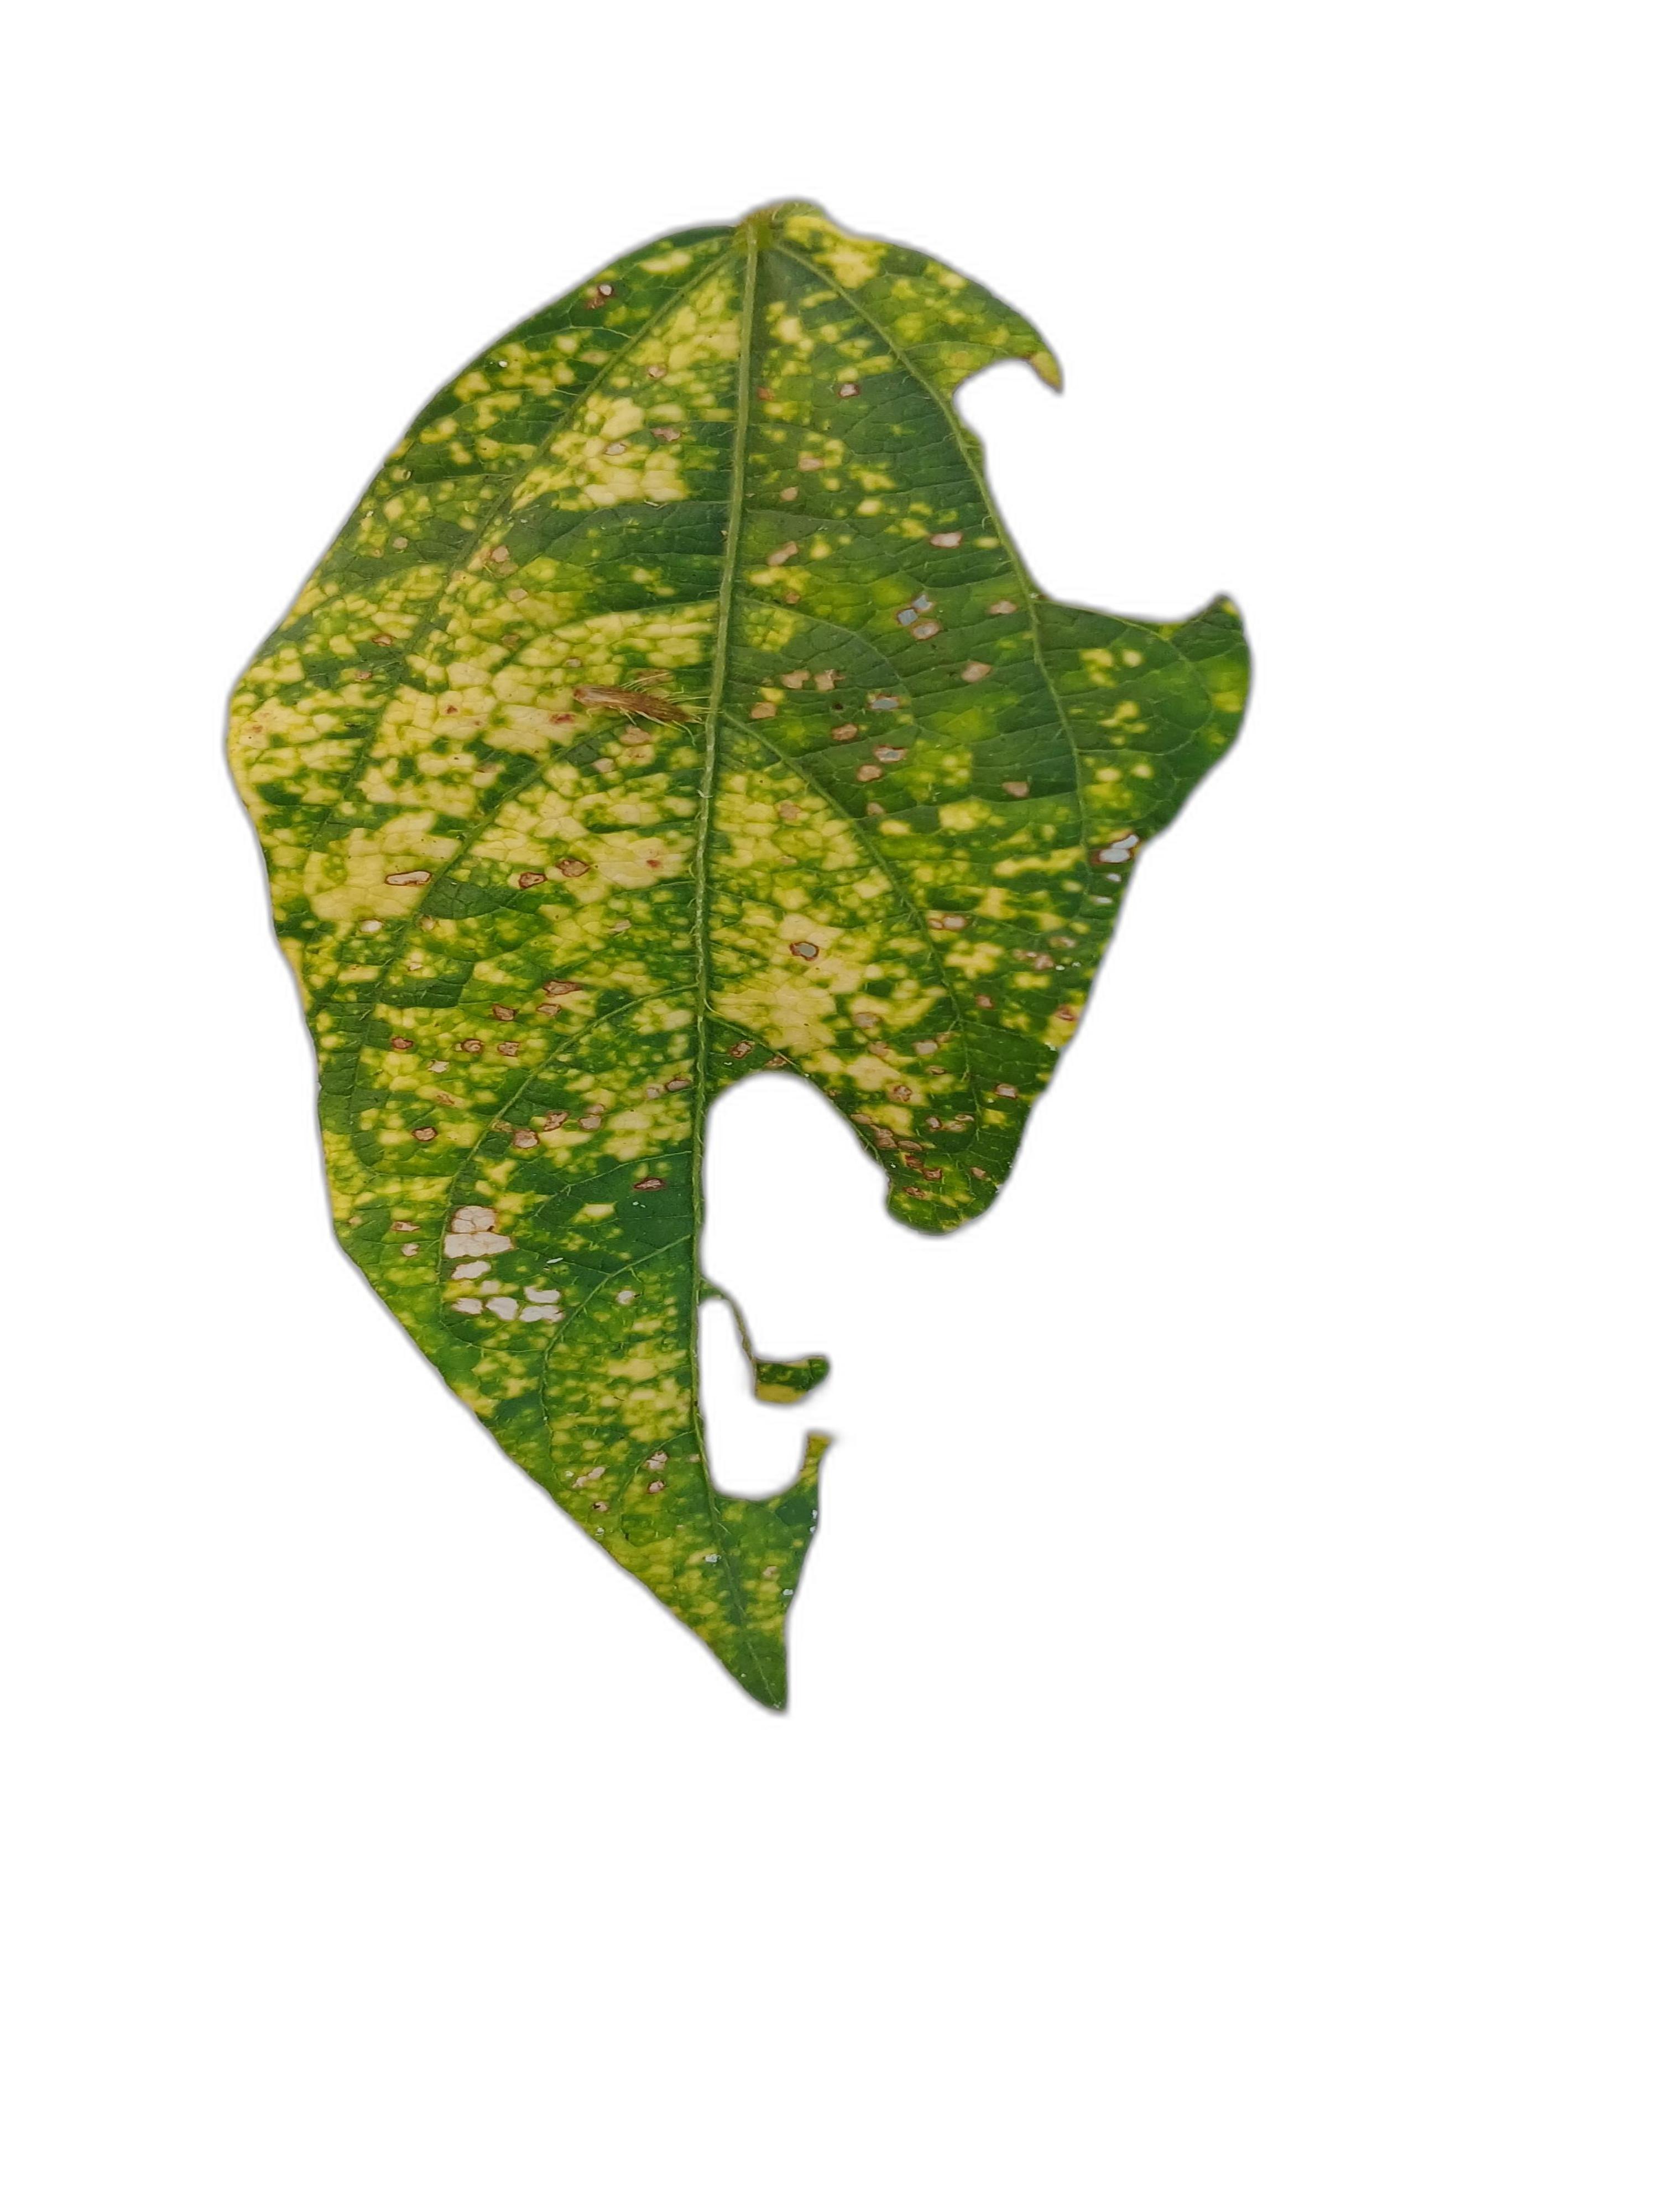
Label: Yellow Mosaic